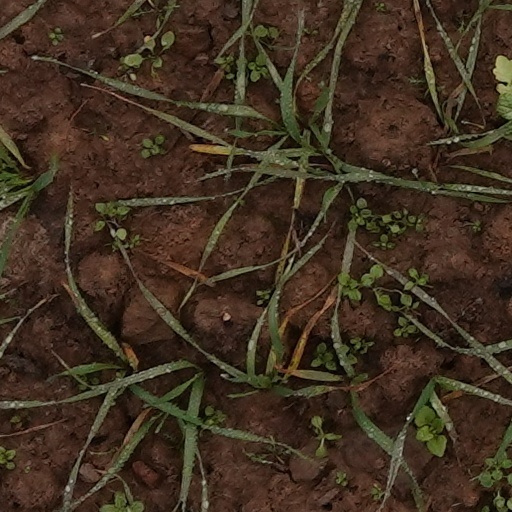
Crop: wheat